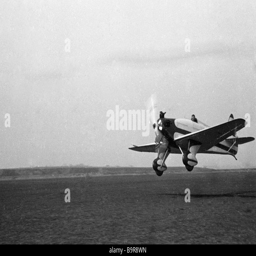
the aircraft taking off from the airfield